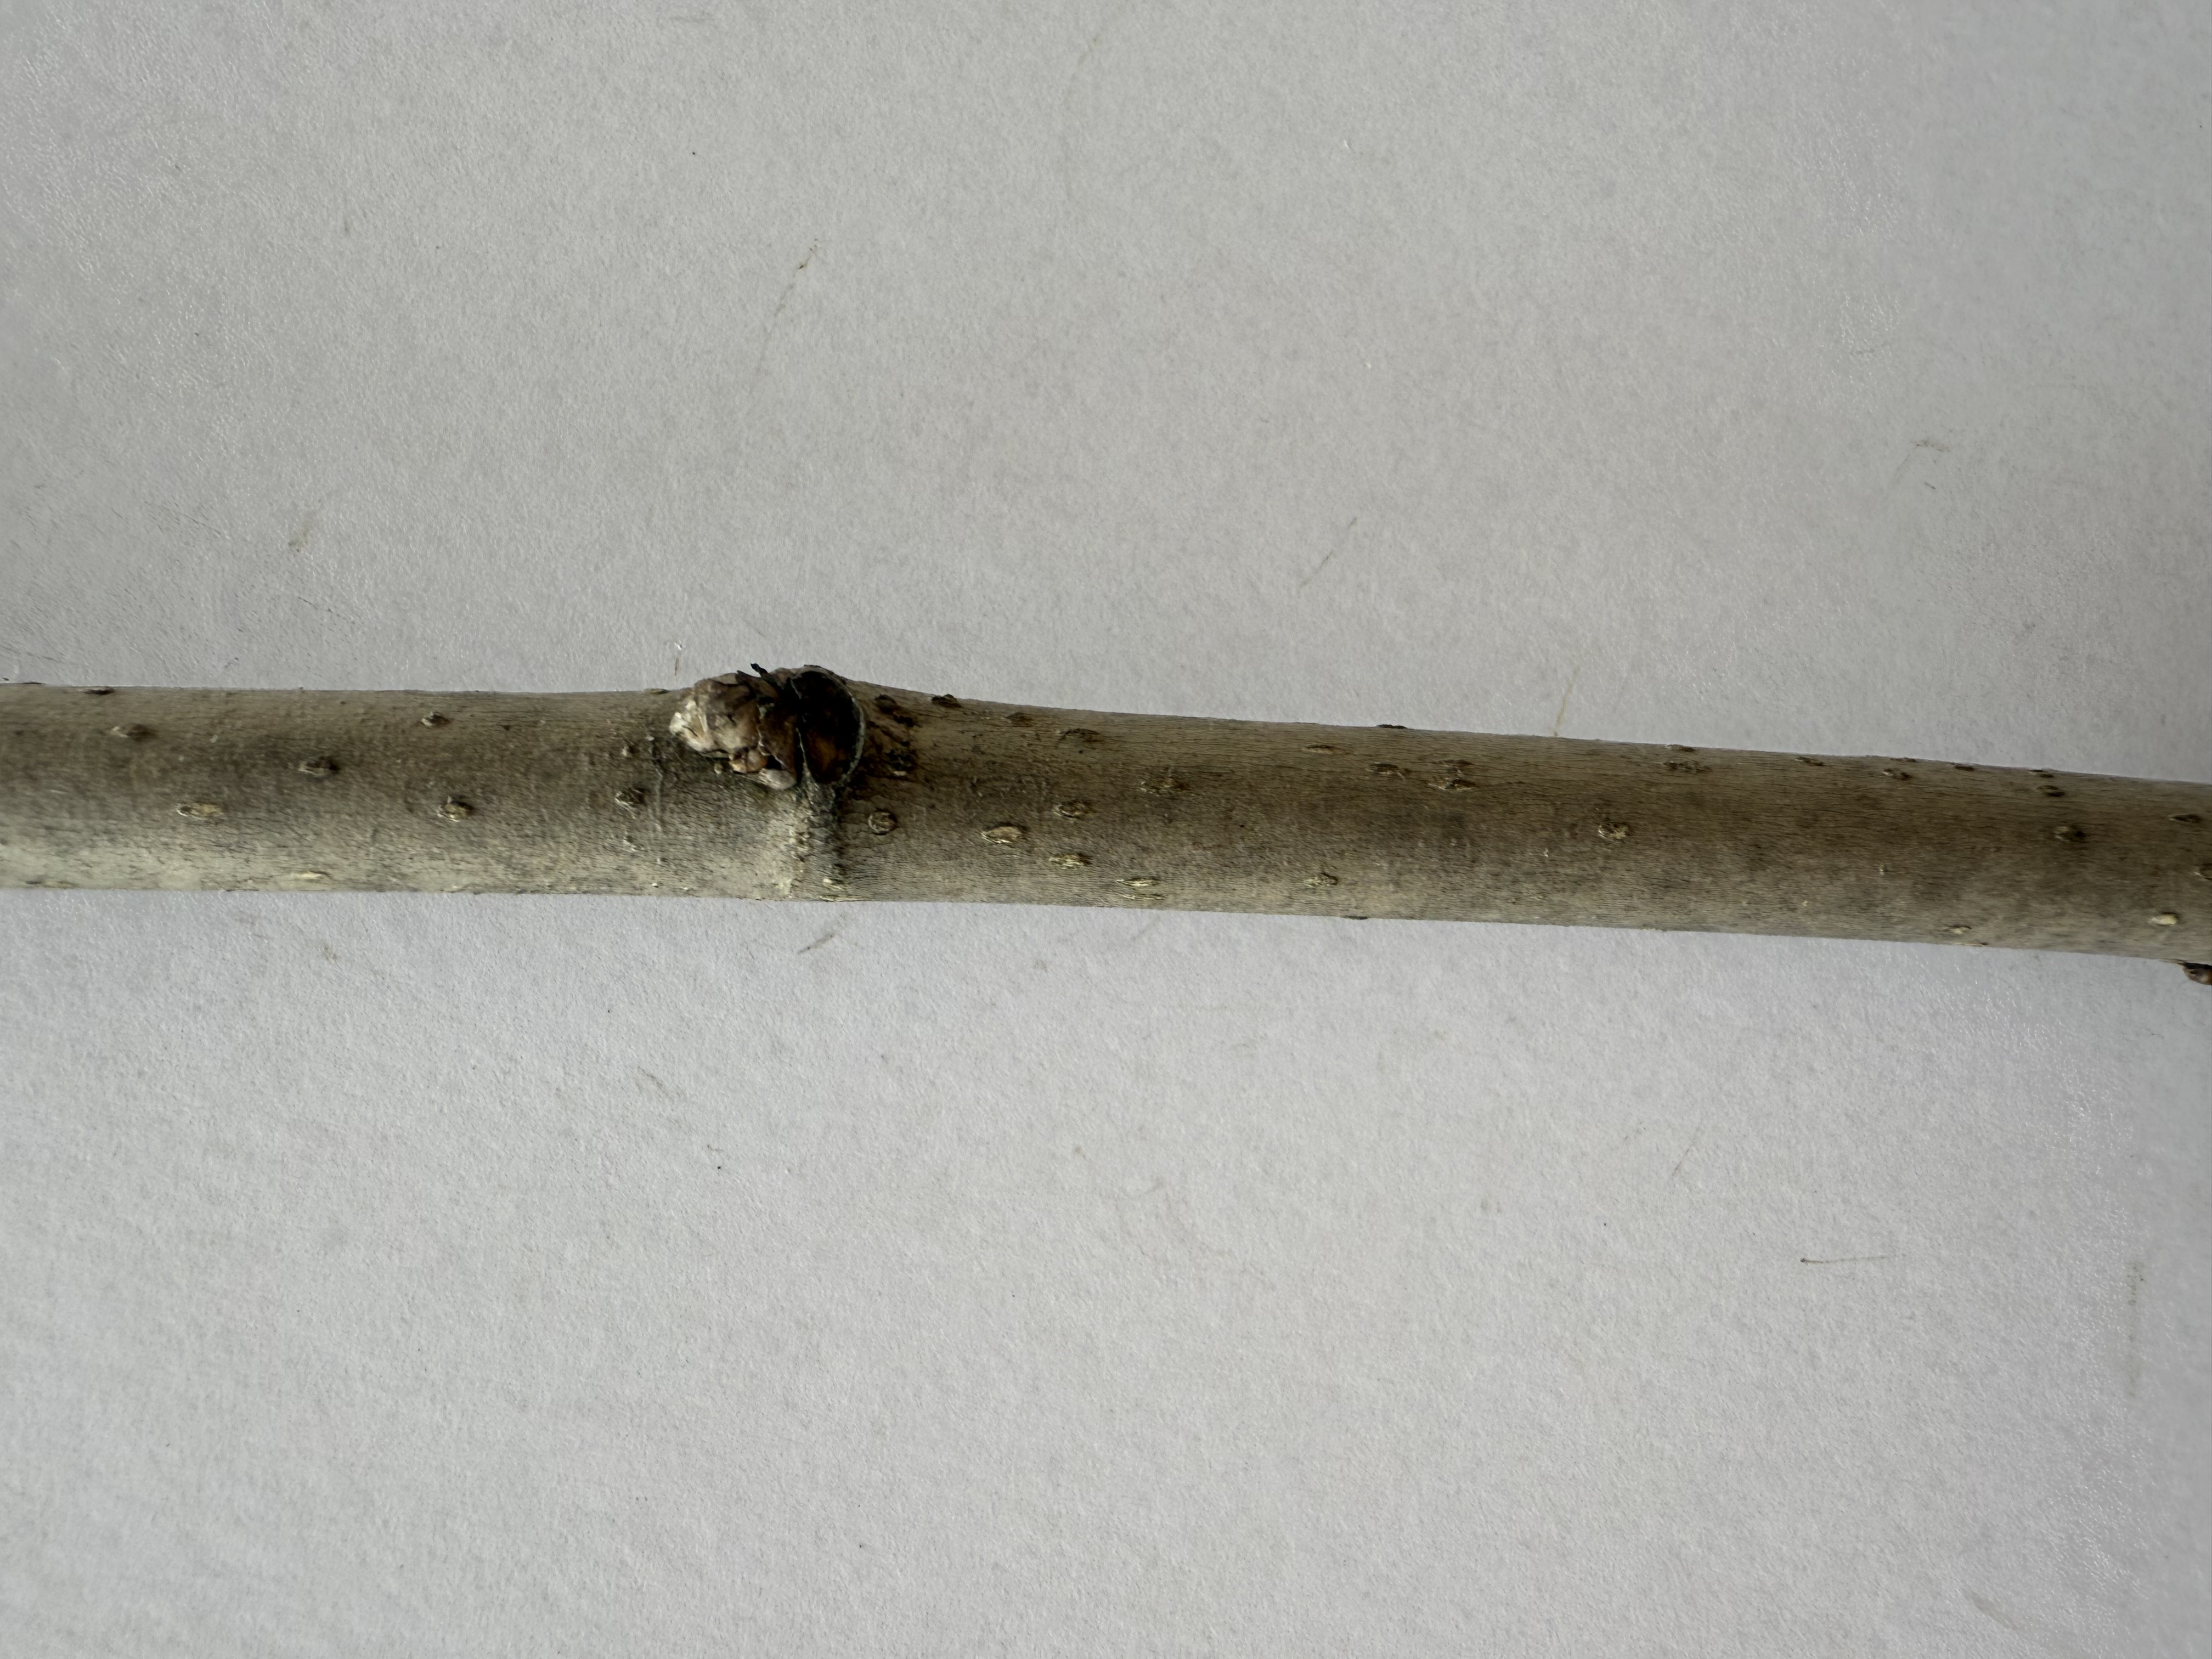
Variety: White Mulberry